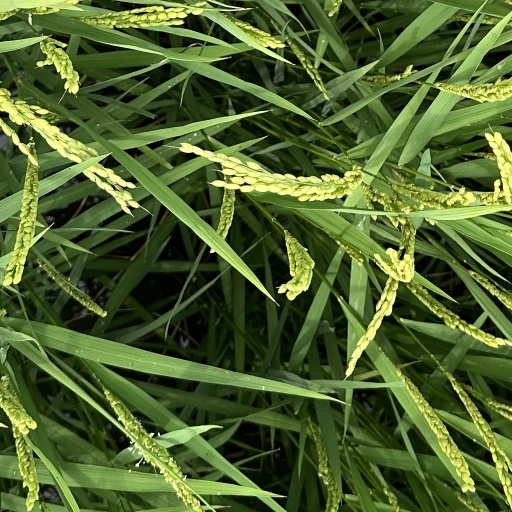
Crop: rice